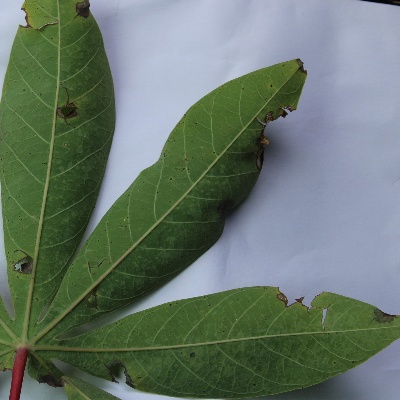
Crop: Cassava
Condition: brown spot